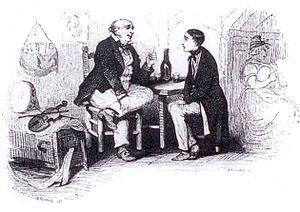
Illustration de la rencontre du jeune Marcellin dit Aubert futur célèbre chanteur des rues de Paris avec son bienfaiteur. Cette scène se passe peu après ou en 1789. Aubert a 20 ans.
Charles-François-Joachim Aubert, parfois appelé Marcellin est un célèbre chanteur des rues de Paris.